Buddy Matthews

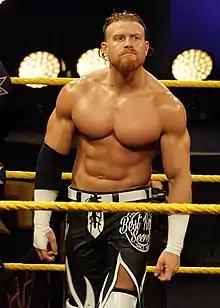
Matthews in 2018

Matthew Adams (born 26 September 1988) is an Australian professional wrestler. He is signed to All Elite Wrestling (AEW) under the ring name Buddy Matthews and is one half of the Hounds of Hell tag team. He is a former one-time AEW World Trios Champion. Adams also makes appearances on the independent circuit and is best known for his time with WWE where he performed under the ring name Buddy Murphy (later shortened to Murphy).